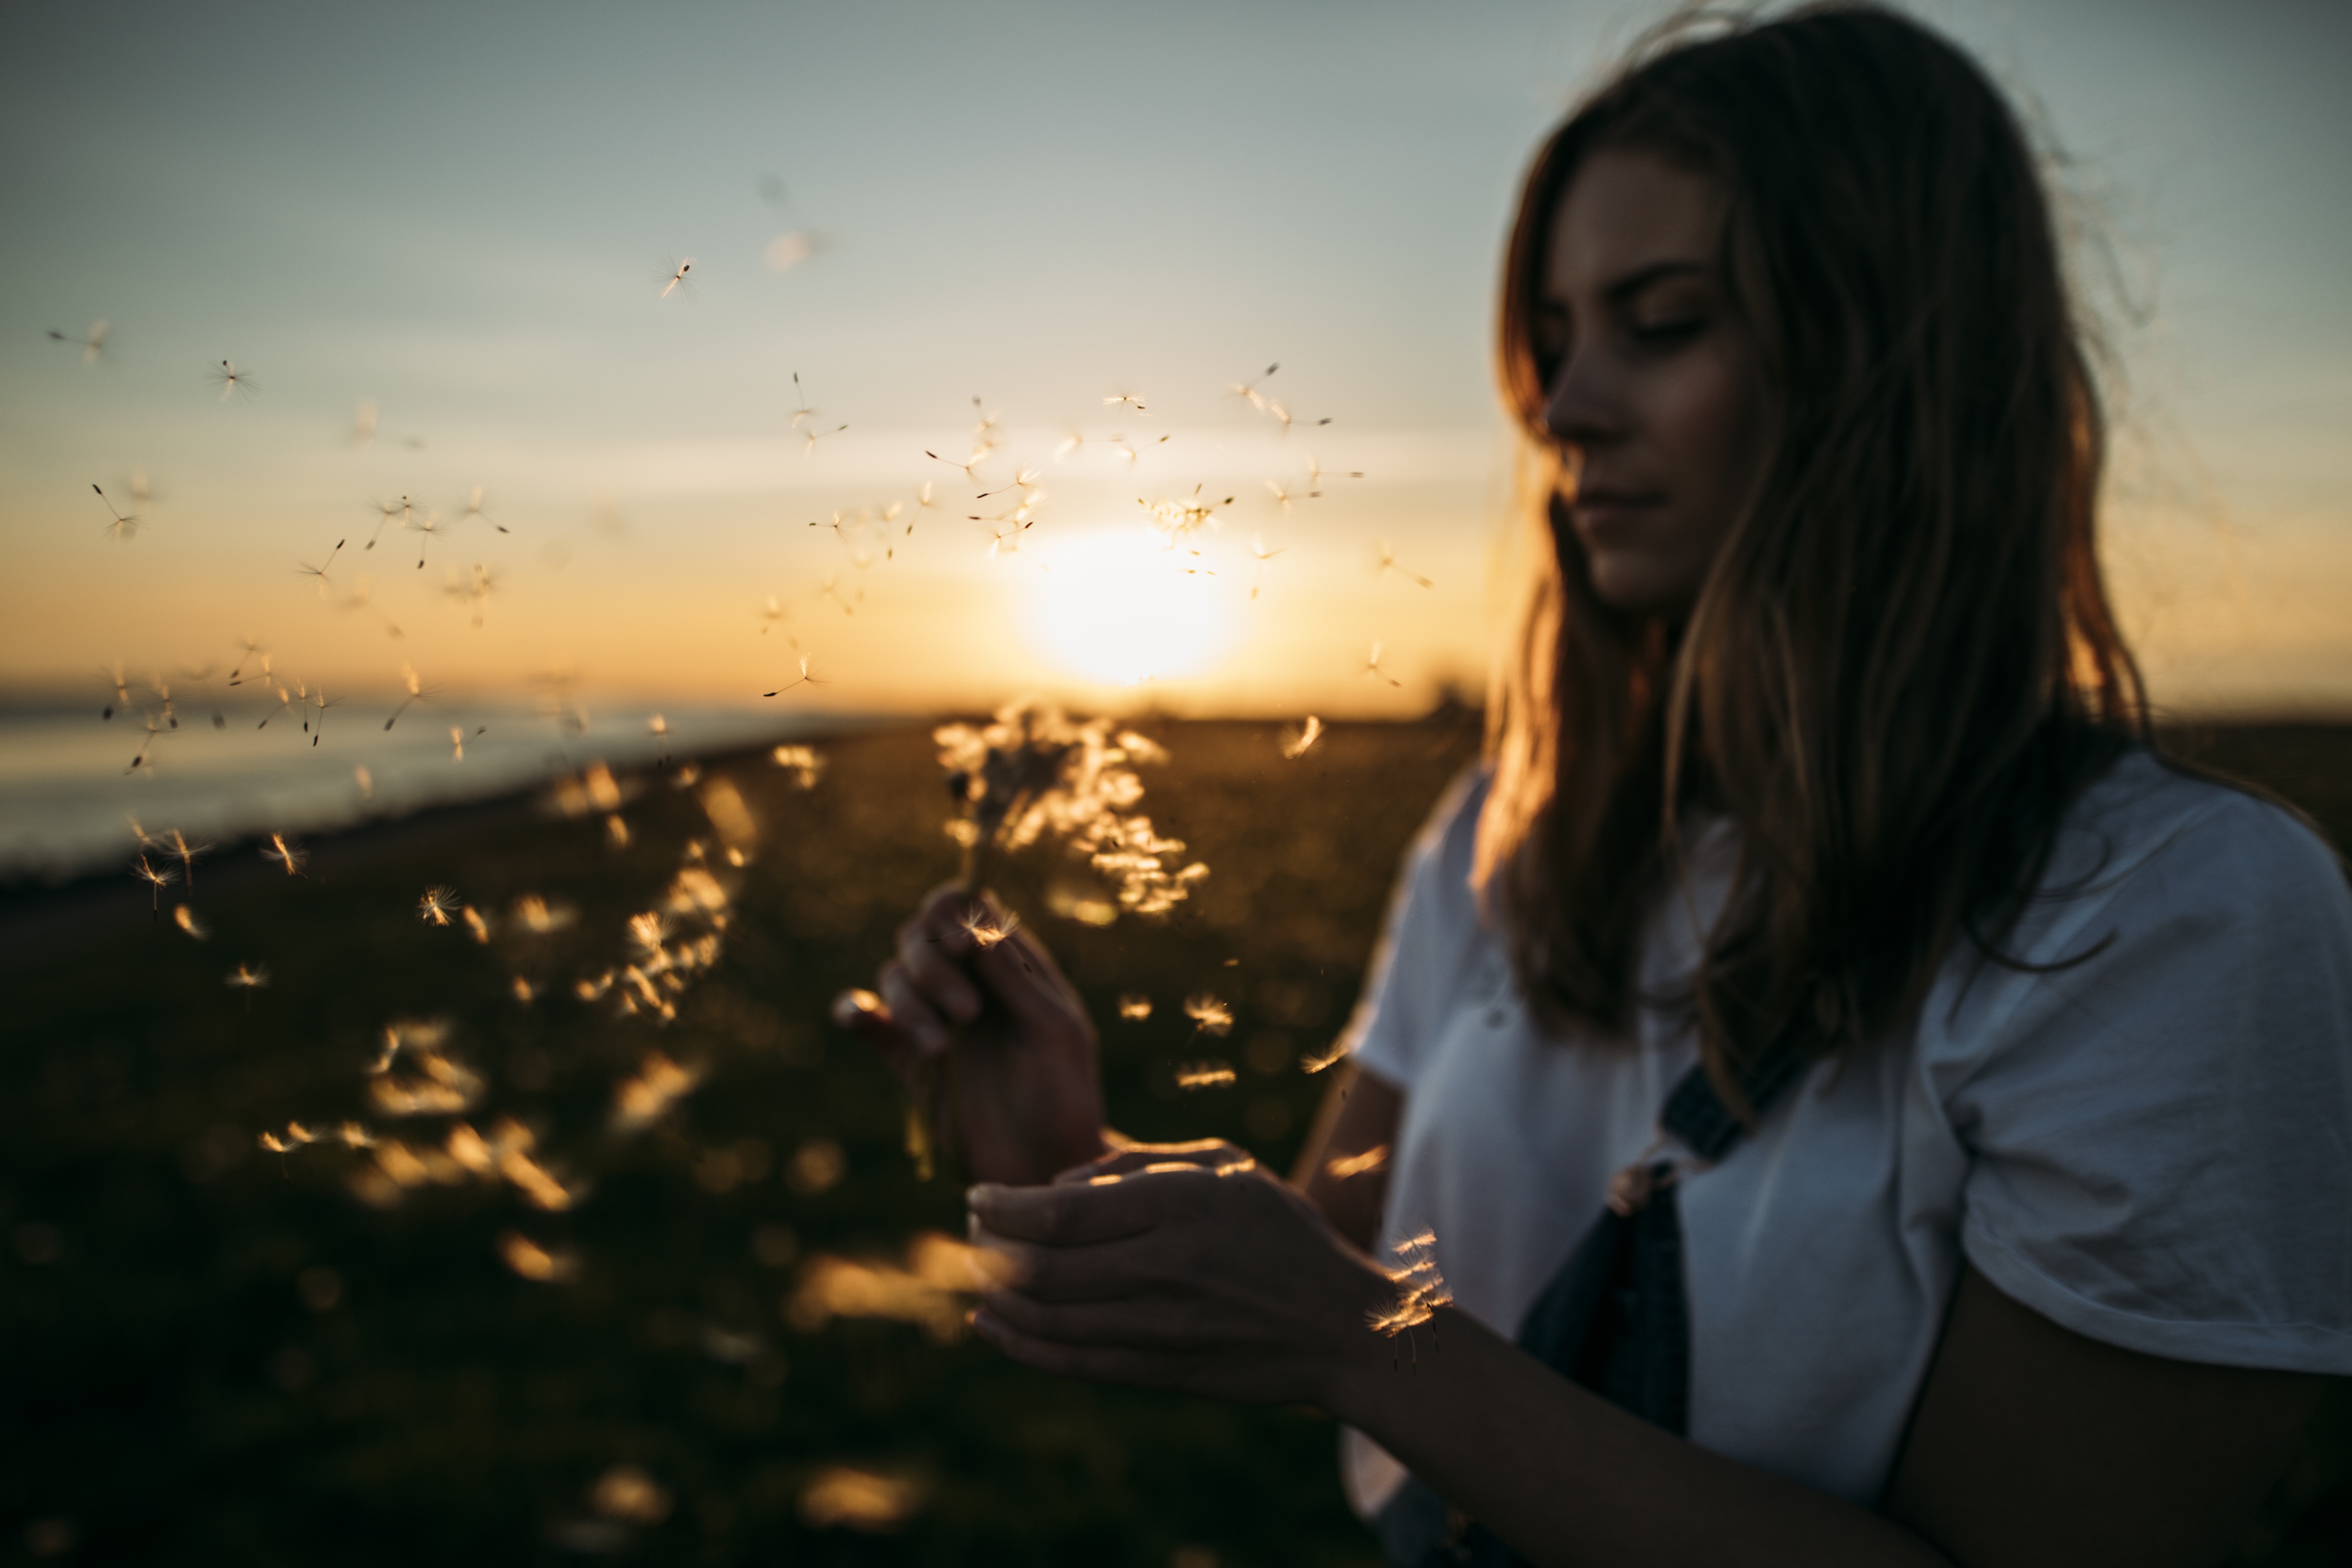
light, sunset, sunlight, morning, evening, romance, beauty, emotion, interaction